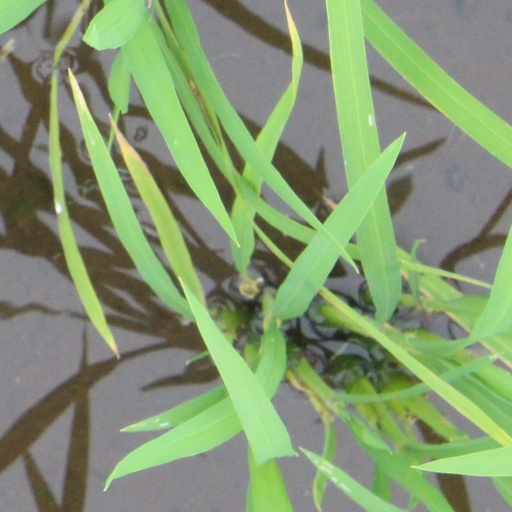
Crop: rice